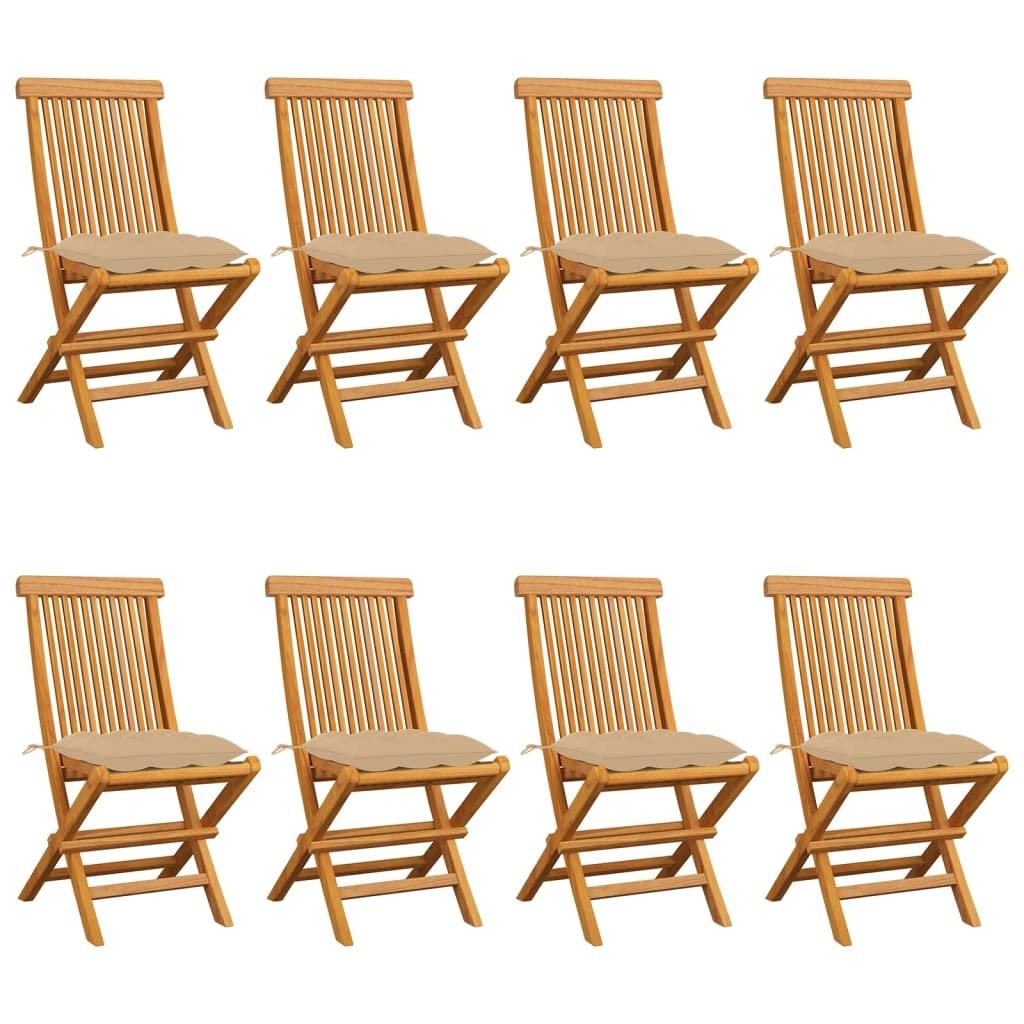
vidaXL Outdoor Patio Chairs - 8 Pieces Set with Beige Cushions - Stylish and Foldable Furniture - Made from Solid, Weather-Resistant Teak Wood
Brand: vidaXL
These wooden folding patio chairs, featuring a simplistic yet elegant design, is meant to bring you a comfortable seating experience. Constructed from extremely durable teak hard wood, this piece of teak furniture has been seasoned, kiln dried and then fine sanded to give a very smooth appearance. Teak wood is known for its exceptional strength and water proof, making it far more suitable for patio furniture than any other kind of wood. Teak wood is a great choice if you want to purchase a long lasting piece of patio furniture. The sanded surface is easy to clean with a damp cloth. These patio dining chairs are also lightweight, making them completely flexible and easy to move around. The outdoor chairs can be easily folded when not in use. Additionally, the thickly padded seat cushions also provide extra seating comfort. –:: In order to extend the life of your outdoor furniture, we recommend you to clean it regularly and do not leave it outdoors without protection unnecessarily. Clean: Use a mild soap solution Storing: If possible, store in a cool, dry place indoors. If the product is stored outdoors, protect it with a waterproof cover. Wipe and dry the excess water or snow from flat surfaces after a rain or snowfall. Allow sufficient air circulation to avoid moisture-related damage. Cushion color: Beige Material: Fine sanded teak hard wood with waterbase finish Cushion material: 100% polyester Dimensions: 18.5'' x 23.6'' x 35'' (W x D x H) Seat depth: 14.6'' Seat height from the ground: 18.1'' Cushion dimensions: 15.7'' x 15.7'' x 2.8'' (L x W x T) Delivery contains: 8 x Garden chair 8 x Seat cushion
Category: Furniture > Outdoor Furniture > Outdoor Seating > Outdoor Chairs > Folding Chairs